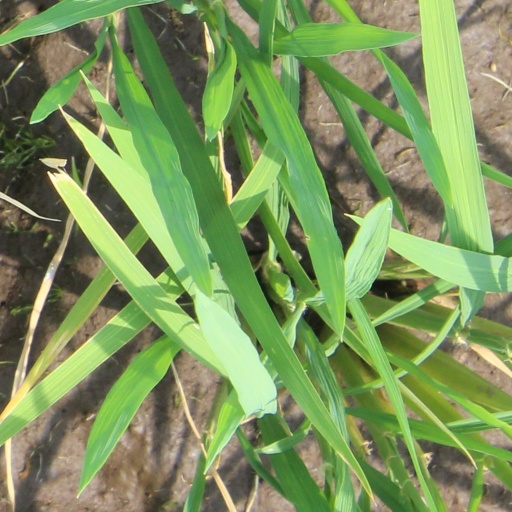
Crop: rice